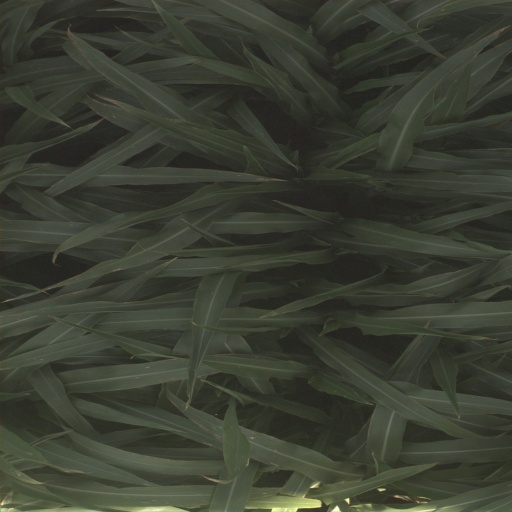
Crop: sorghum